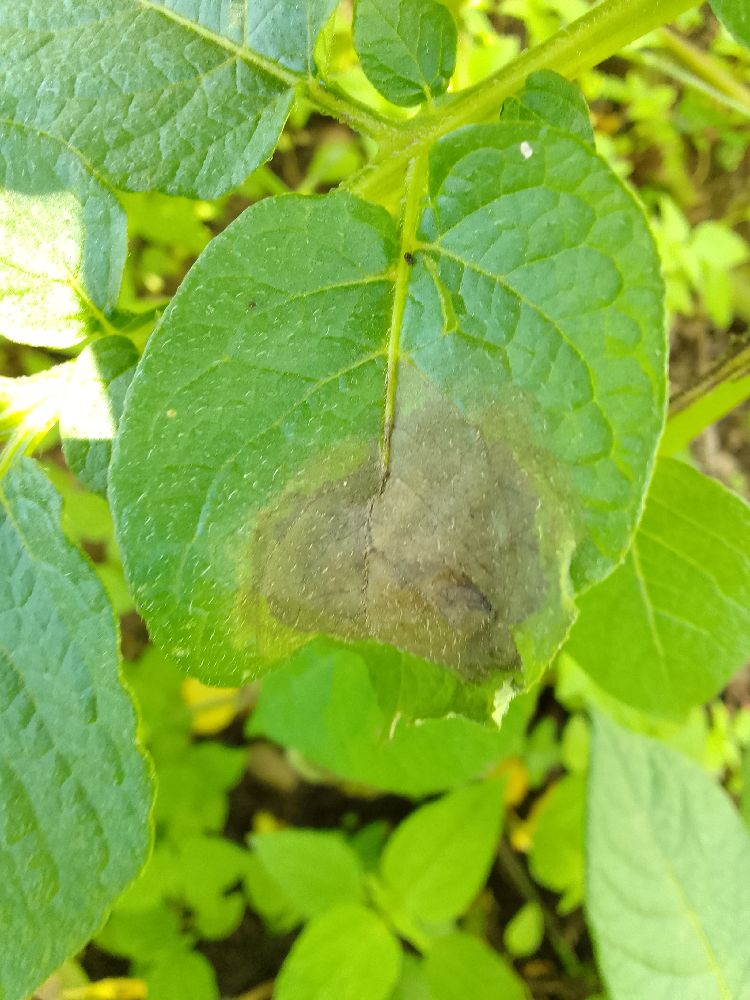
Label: Late blight